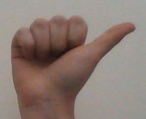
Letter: dhad